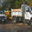
Label: truck